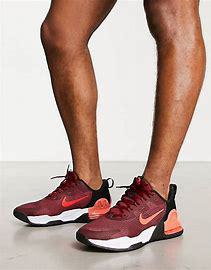
Brand: Nike
Model: Air Max Alpha 5